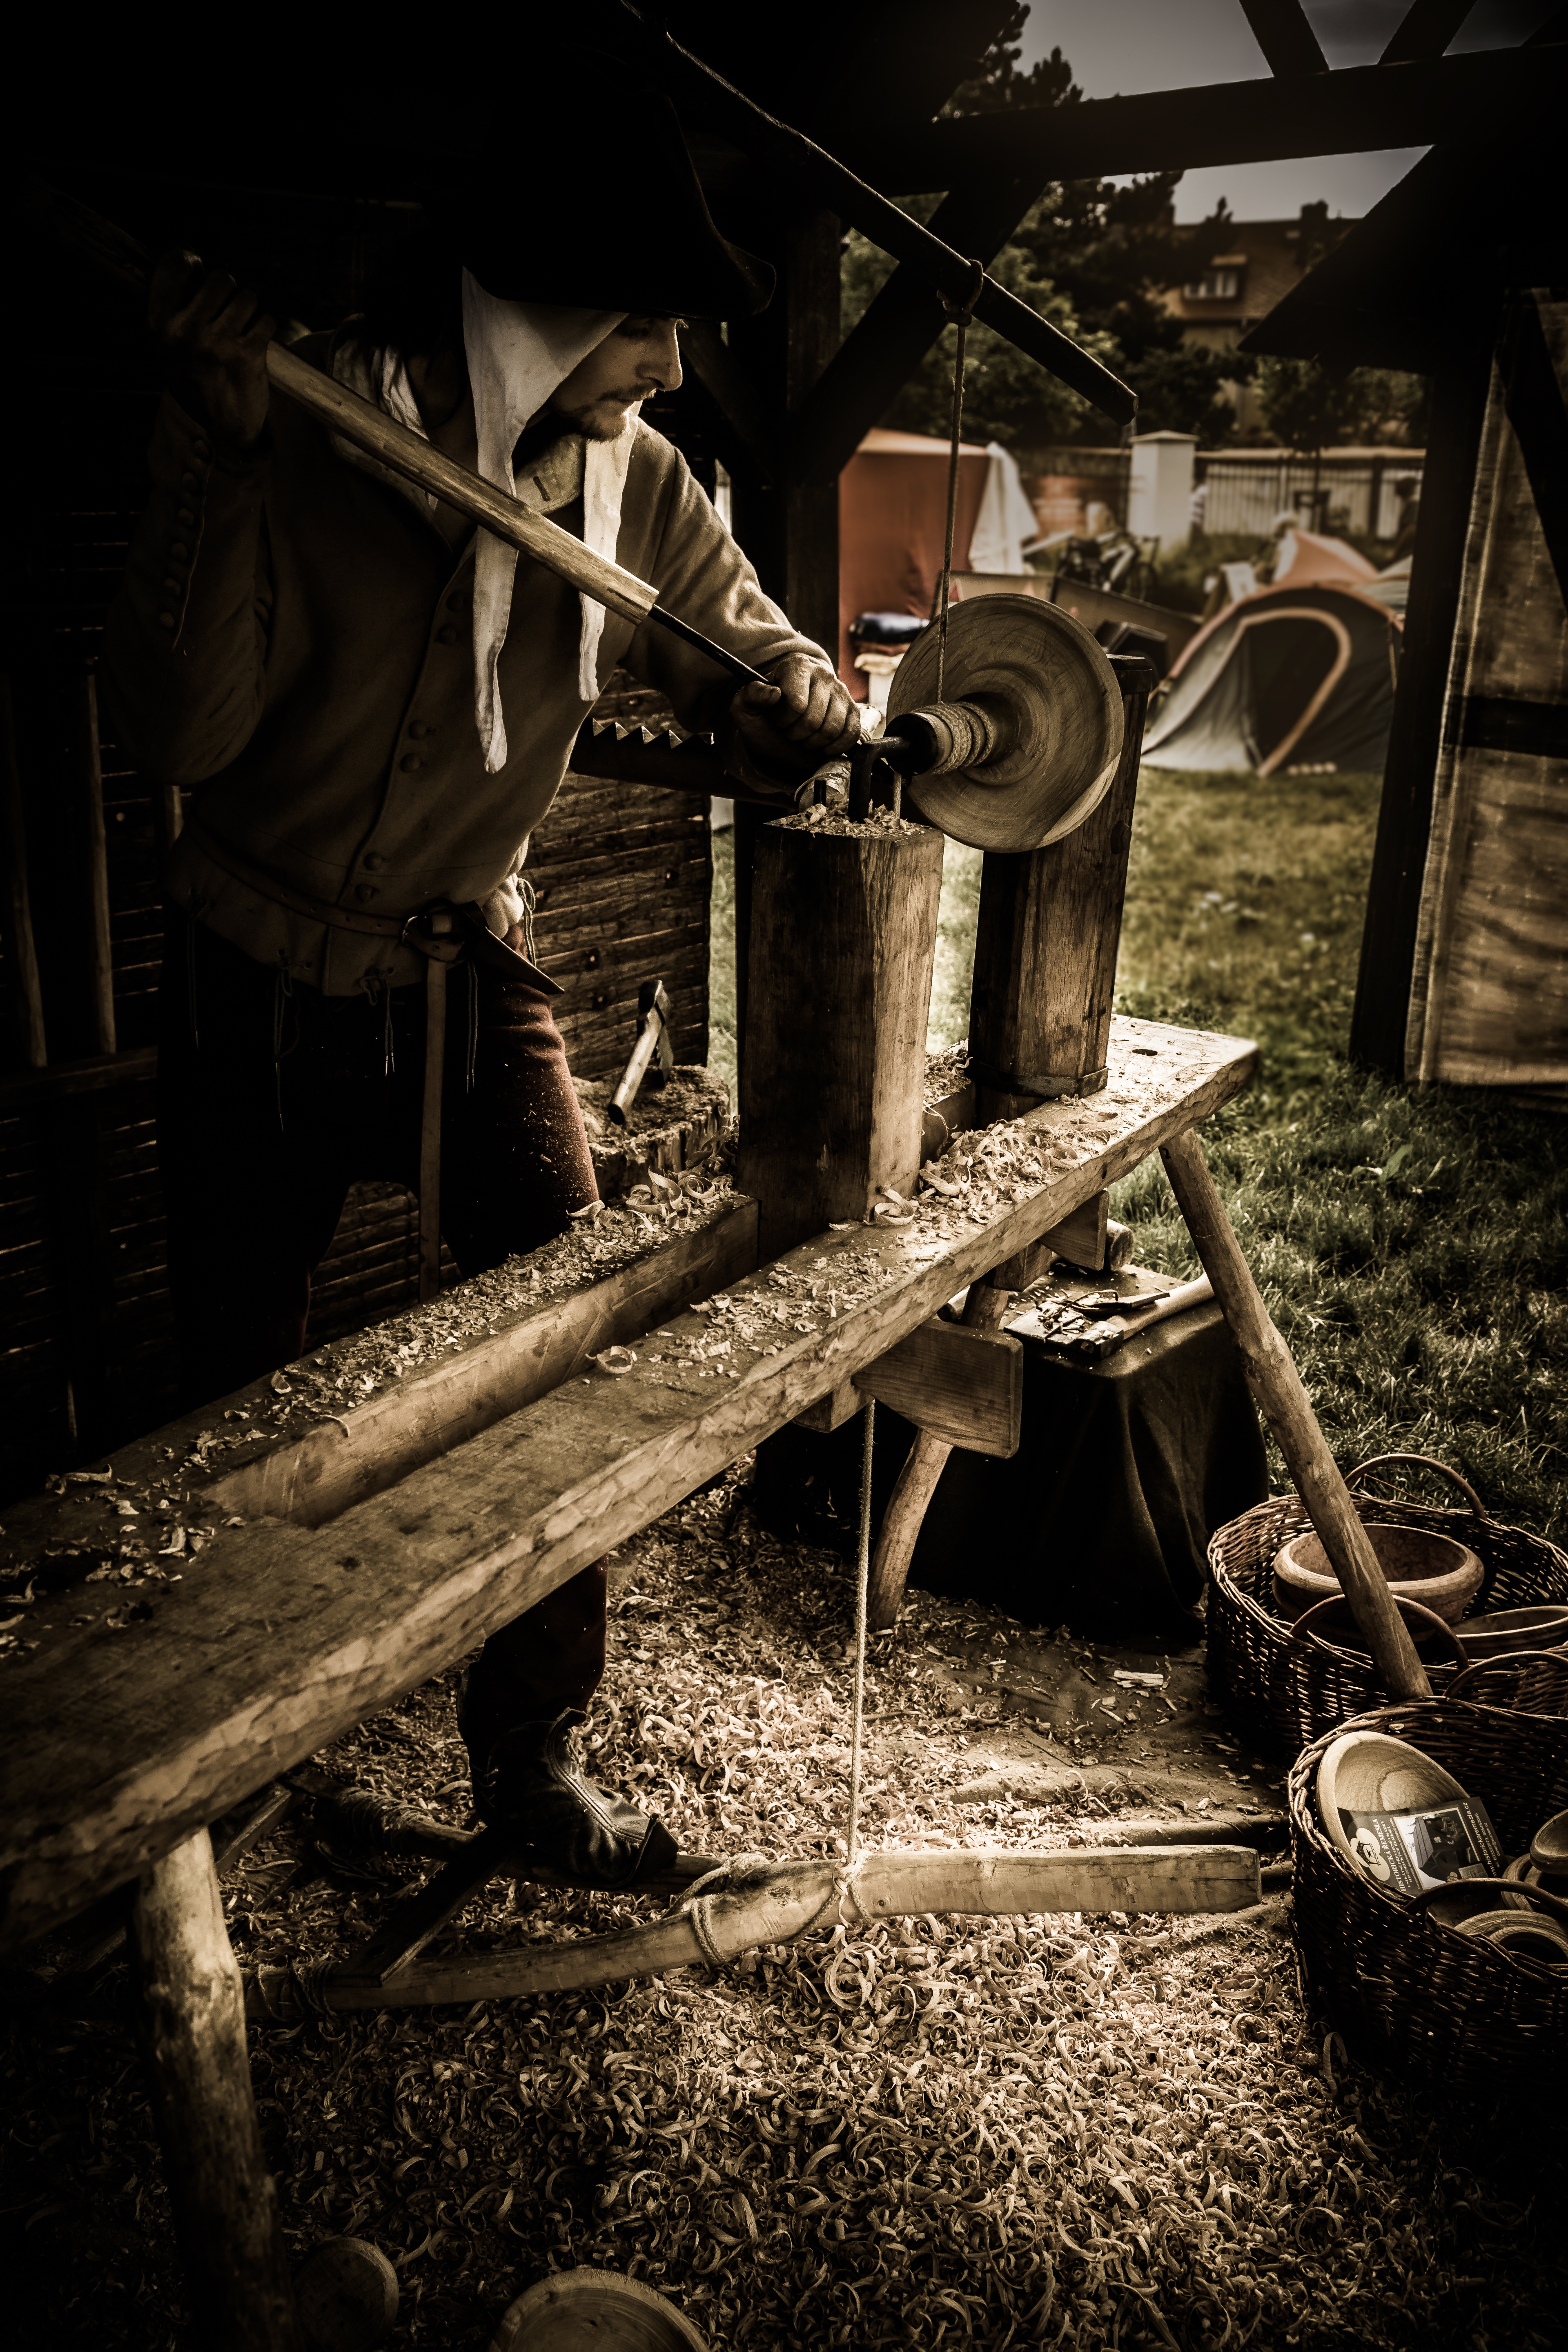
hand, light, wood, night, darkness, industry, manufacturing, worker, medieval, history, craftsman, manual